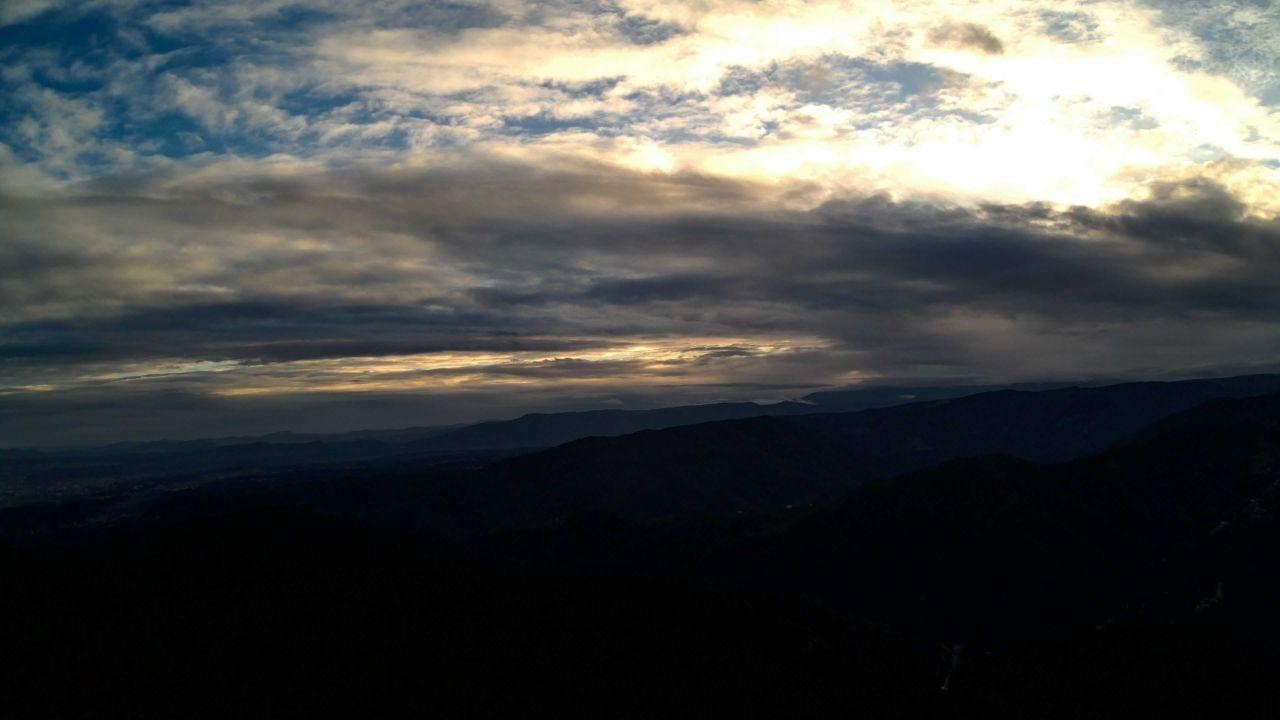
Fire: no
Smoke: yes